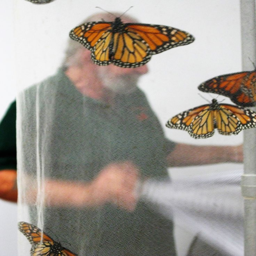
person visited us census designated place .